J. B. Matthews

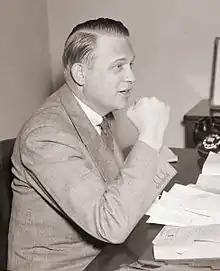
From 1938 to 1944, US Congressman Martin Dies Jr. headed a House Special Committee on Un-American Activities (AKA the "Dies Committee"), on which Matthews served as research director

Matthews became among the first anti-communist informers to testify before House Special Committee on Un-American Activities, commonly known as the Dies Committee. Matthews went on to become the research director for the Dies Committee, opening up a new career for him as a professional anti-communist investigator.